Gyracanthus

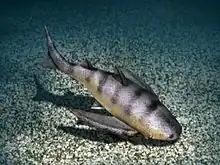
Artist's reconstruction of "Gyracanthus"

Gyracanthus (from , 'curved' and , 'spine') is an extinct genus of acanthodian.